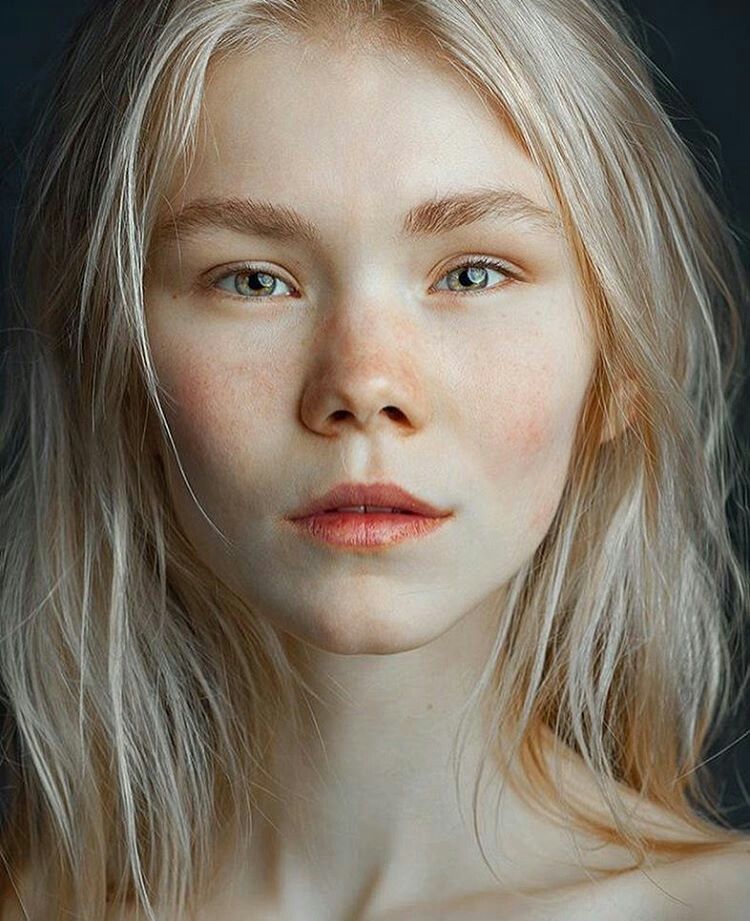
Label: Colored